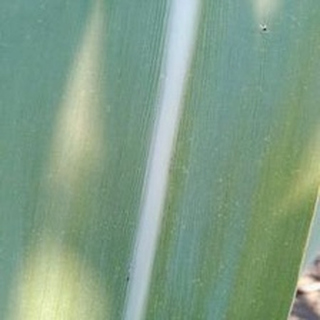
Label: healthy_sugarcane